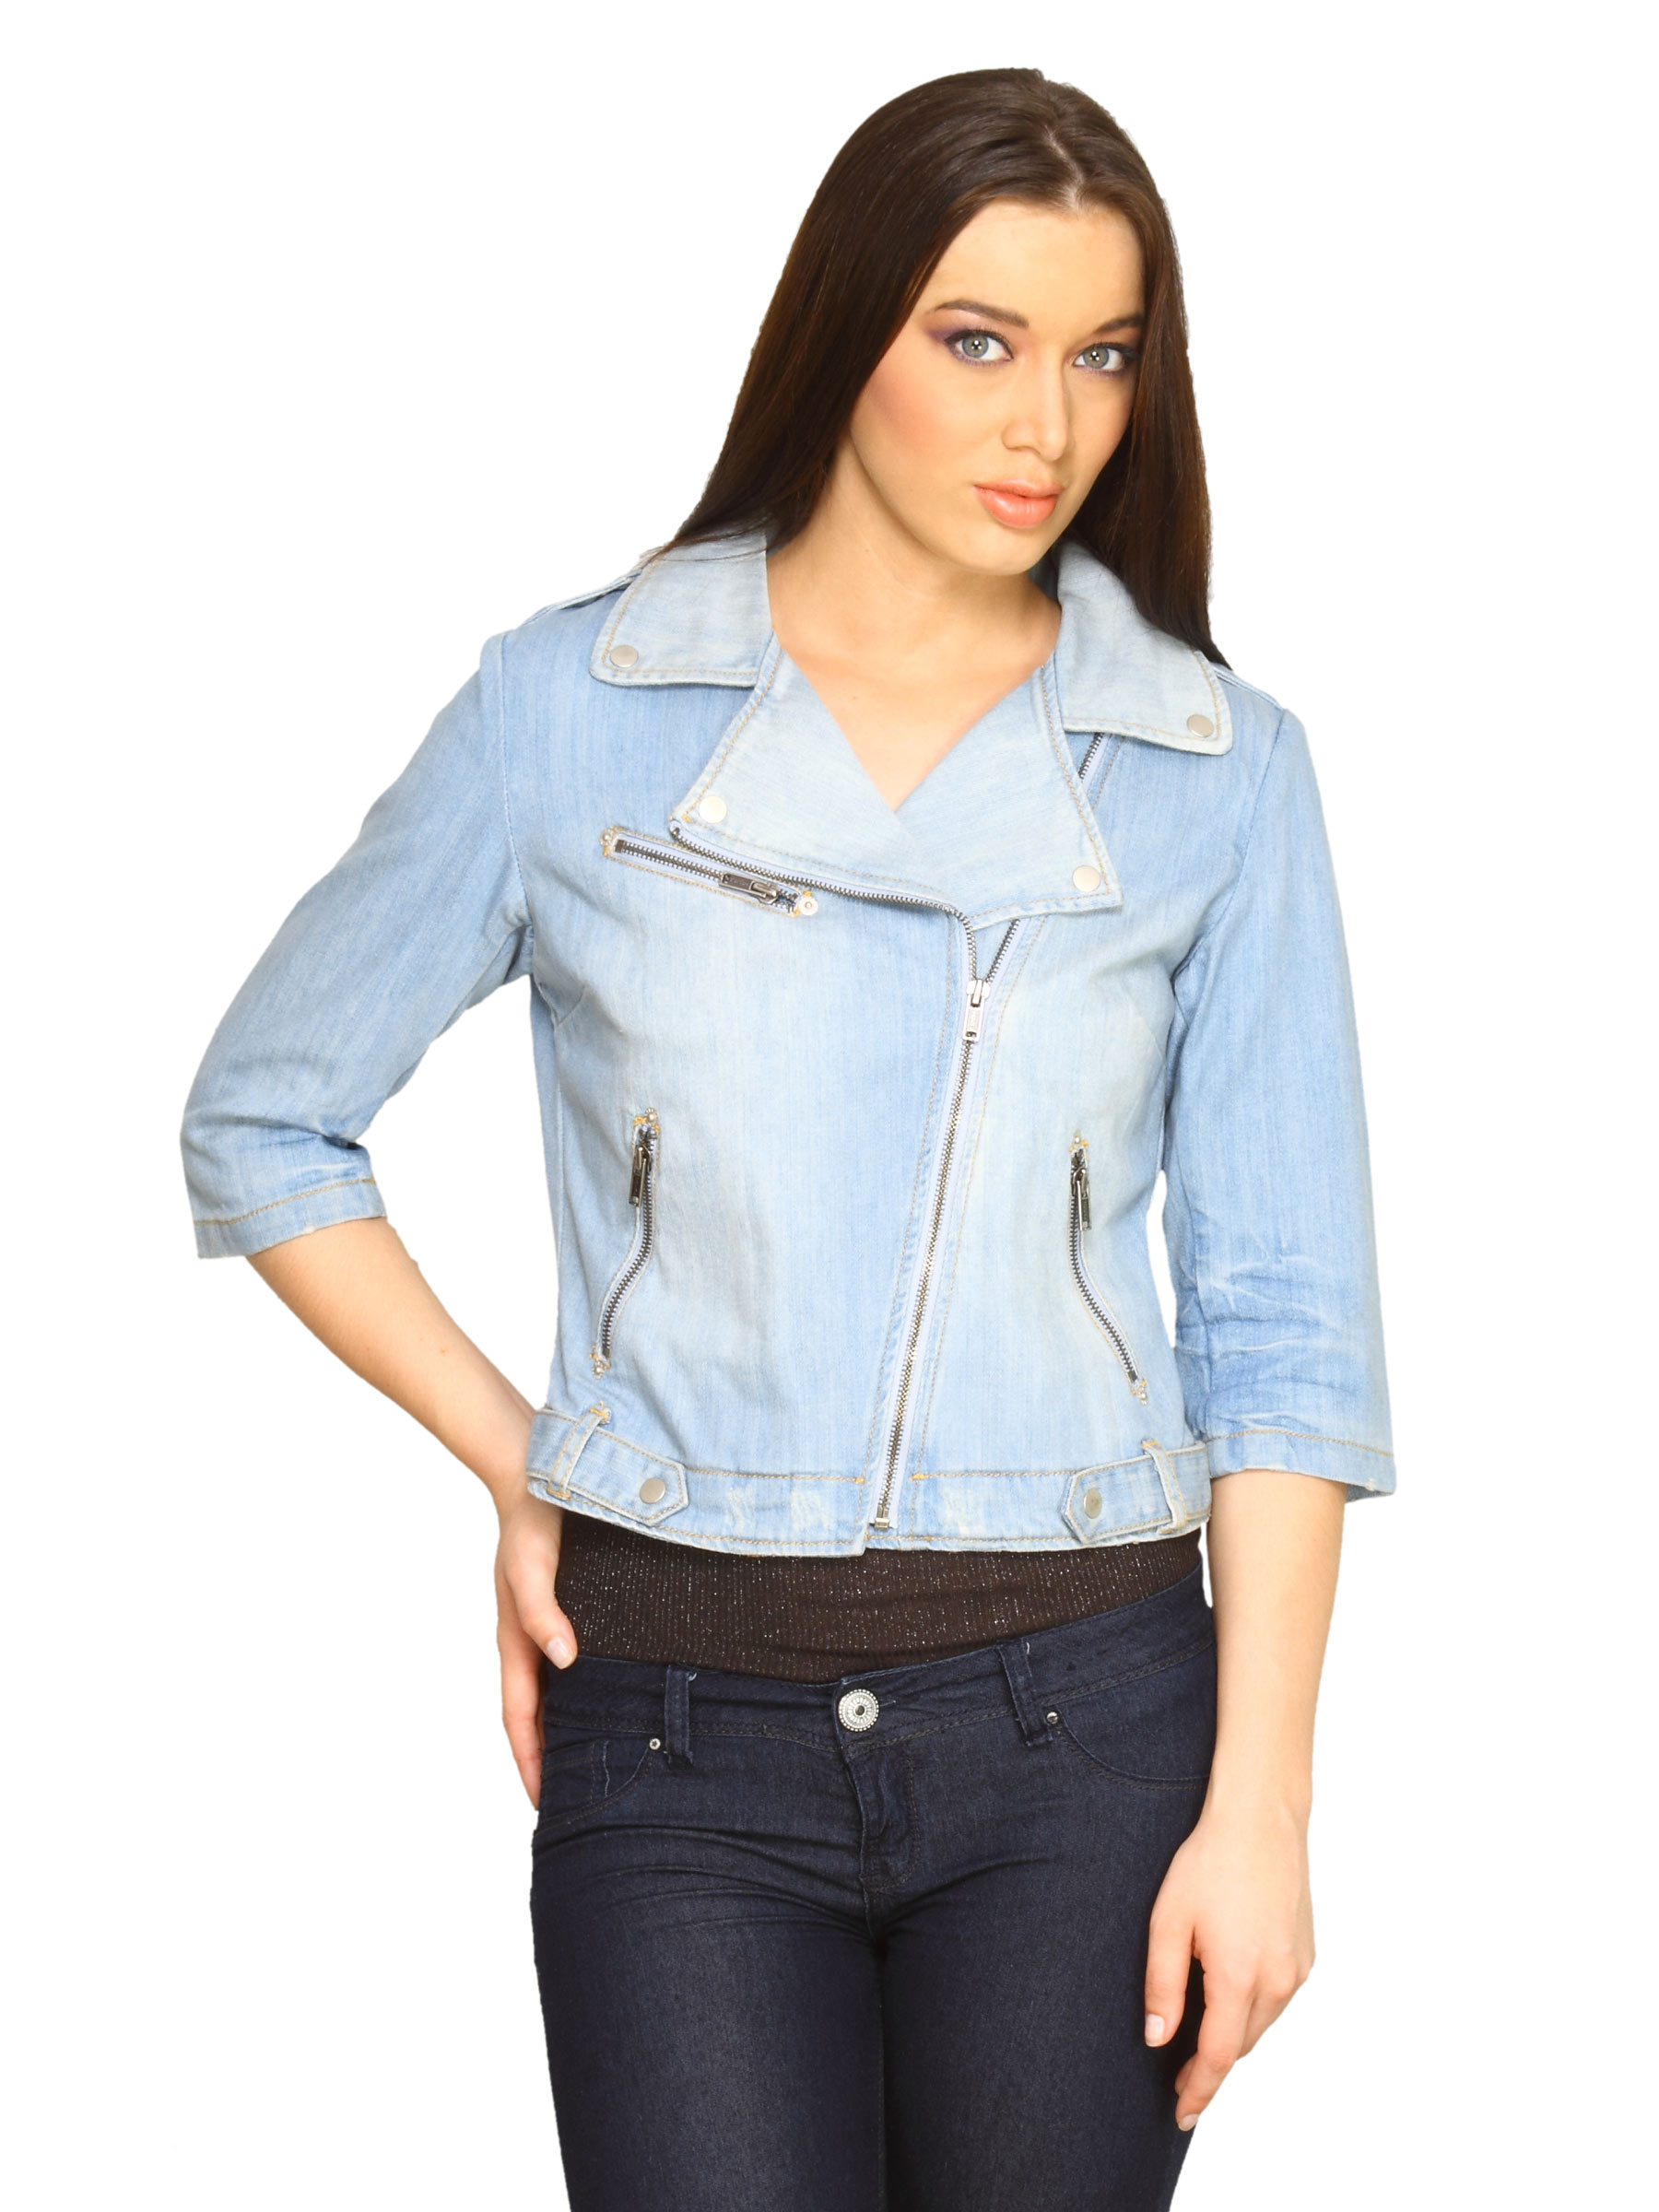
Forever New Women Vintage Blue Jackets
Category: Apparel / Topwear / Jackets
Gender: Women
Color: Blue
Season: Fall 2011
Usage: Casual